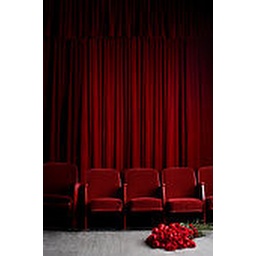
Bunch of red roses discarded in front of seats